Artin transfer (group theory)

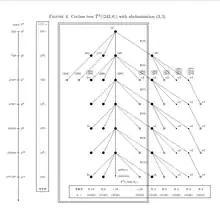
Figure 4: Endowing a descendant tree with information on Artin transfers.

This section uses the terminology of descendant trees in the theory of finite "p"-groups.